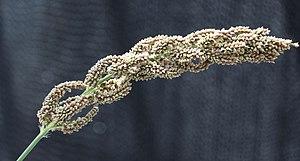
Millet est un terme générique qui désigne en français plusieurs espèces de plantes de la famille des Poacées. Ce sont des céréales vivrières, à très petites graines, cultivées principalement dans les zones sèches, notamment en Afrique et en Asie. Elles sont souvent appelées aussi mil. Millet sans autre précision désigne souvent le millet commun, mais le millet le plus cultivé est le « millet perle ».